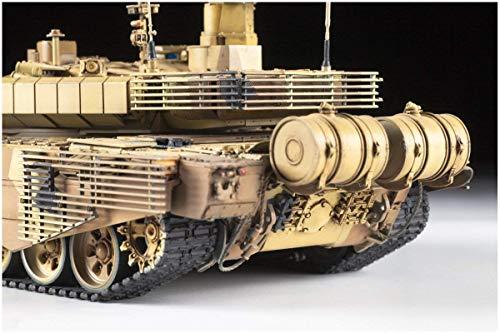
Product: Zvezda 3675 -1:35 Russian Main Battle Tank, Model Building, Building Kit, Stand Model Building, Hobby, Crafts, Plastic Kit, Unpainted
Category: Toys & Games | Building Toys
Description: Detailed plastic construction kit in 1: 35 scale.
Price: $42.82
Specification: ProductDimensions:7x40.5x24.5inches|ItemWeight:8.8ounces|ShippingWeight:1.59pounds(Viewshippingratesandpolicies)|ASIN:B075WXPWKP|Itemmodelnumber:3675|Manufacturerrecommendedage:12yearsandup